China Northwest Airlines Flight 2303

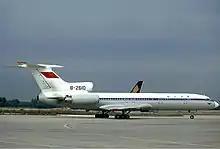
B-2610, the aircraft involved, in CAAC livery in 1988

China Northwest Airlines Flight 2303 was a domestic flight from Xi'an to Guangzhou, People's Republic of China. On June 6, 1994, the aircraft operating the flight, a Tupolev Tu-154M, broke up in-flight and crashed as a result of an autopilot malfunction which caused violent shaking and overstressed the airframe. All 160 people on board were killed. As of 2025, it remains the deadliest airplane crash ever in mainland China.